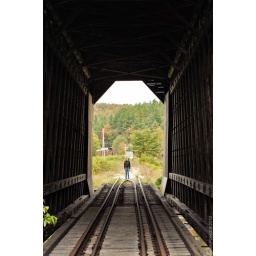
An old train covered bridge in Wolcott, VT